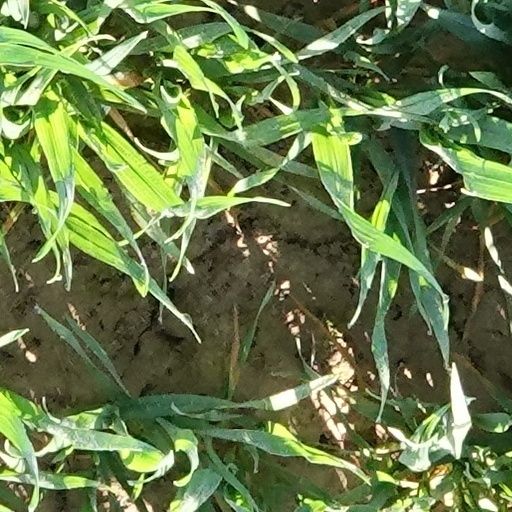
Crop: wheat